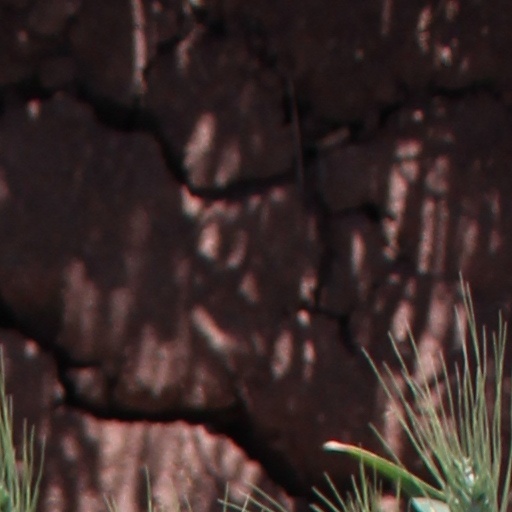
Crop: wheat